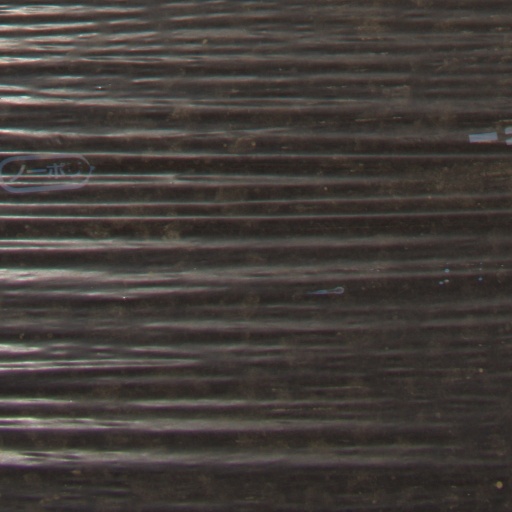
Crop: Jerusalem artichoke